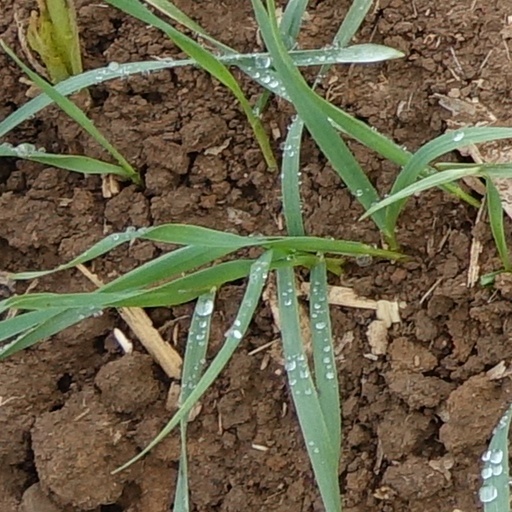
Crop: wheat